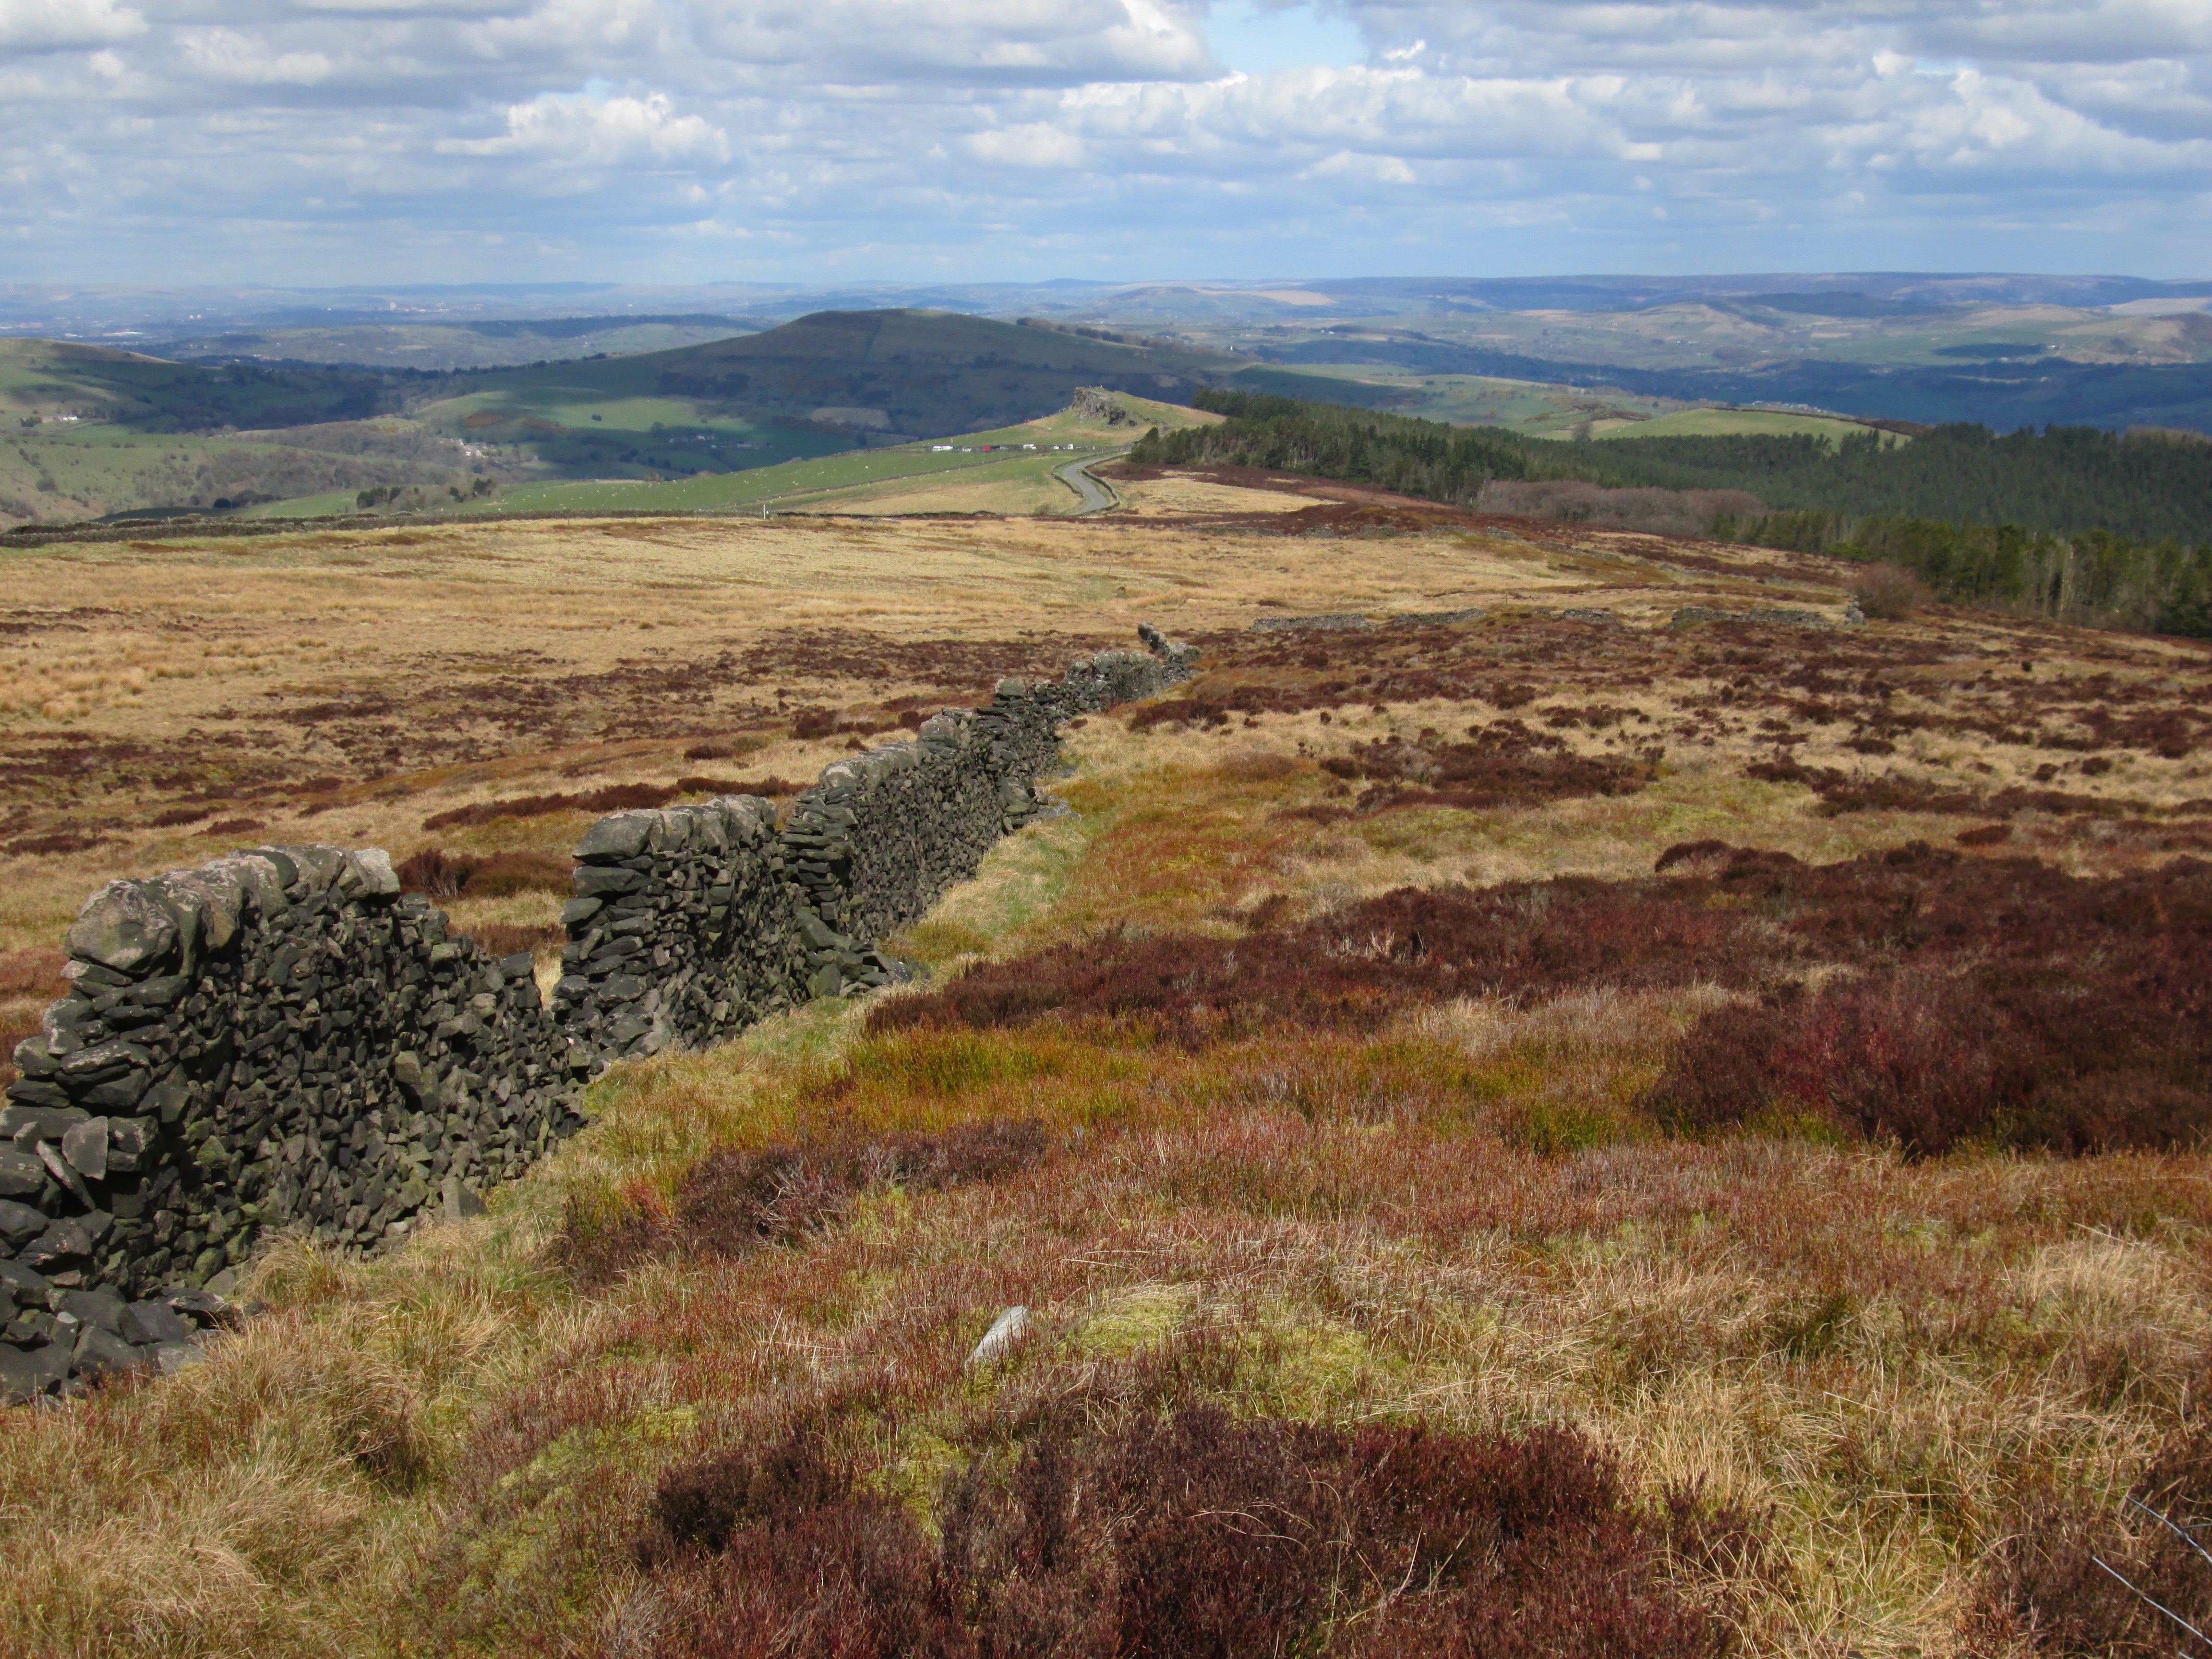
landscape, grass, marsh, wilderness, mountain, trail, field, meadow, prairie, hill, soil, highland, terrain, ridge, plain, geology, grassland, badlands, wetland, bog, plateau, fell, habitat, loch, ecosystem, tundra, mound, steppe, rural area, landform, natural environment, geographical feature, ecoregion